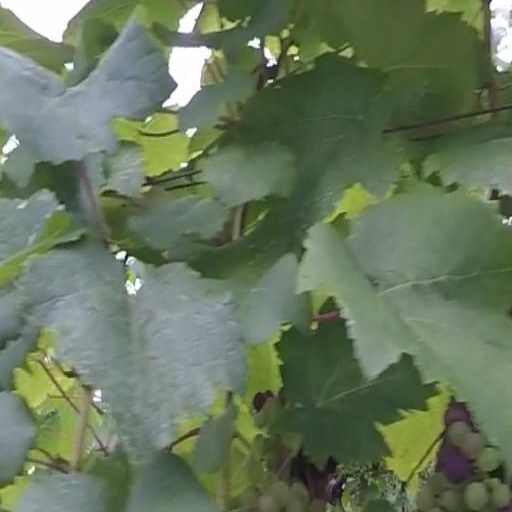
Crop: grape